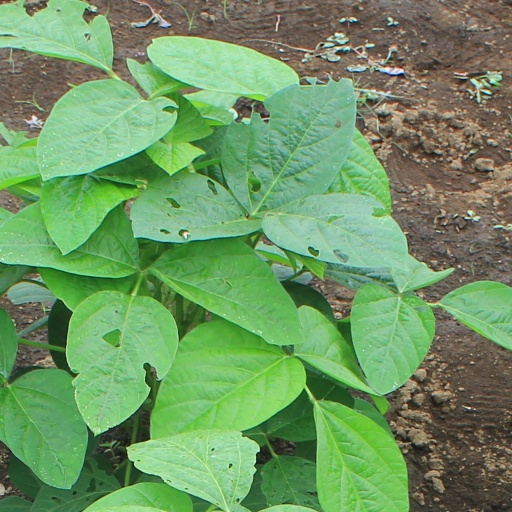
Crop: soybean